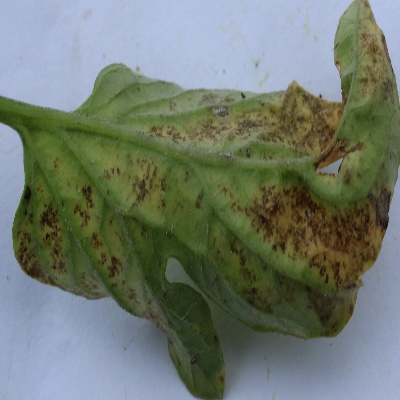
Crop: Tomato
Condition: verticulium wilt